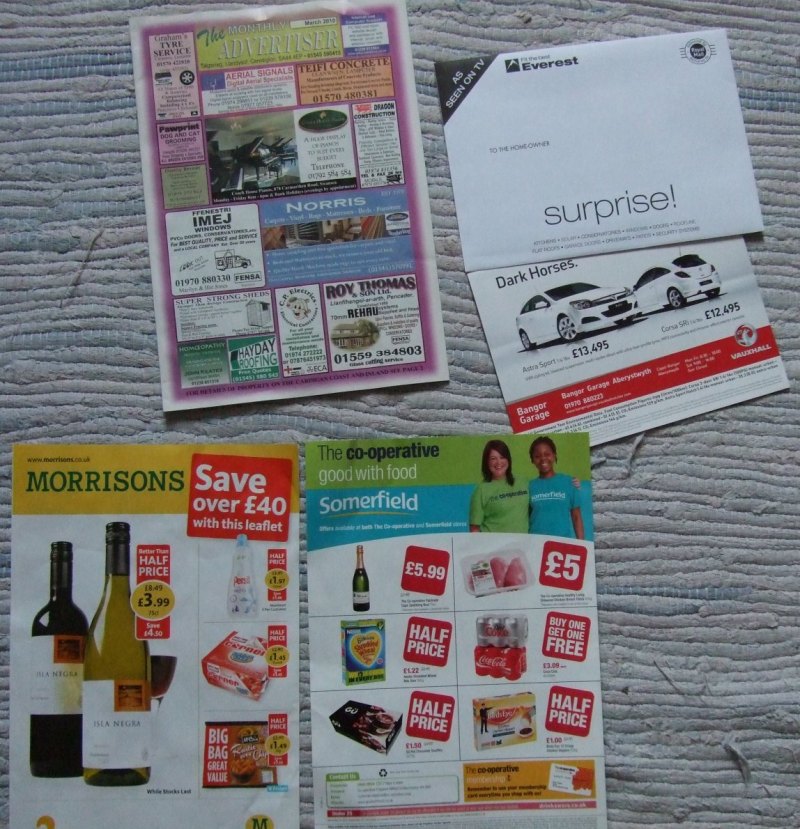
Waste category: paper